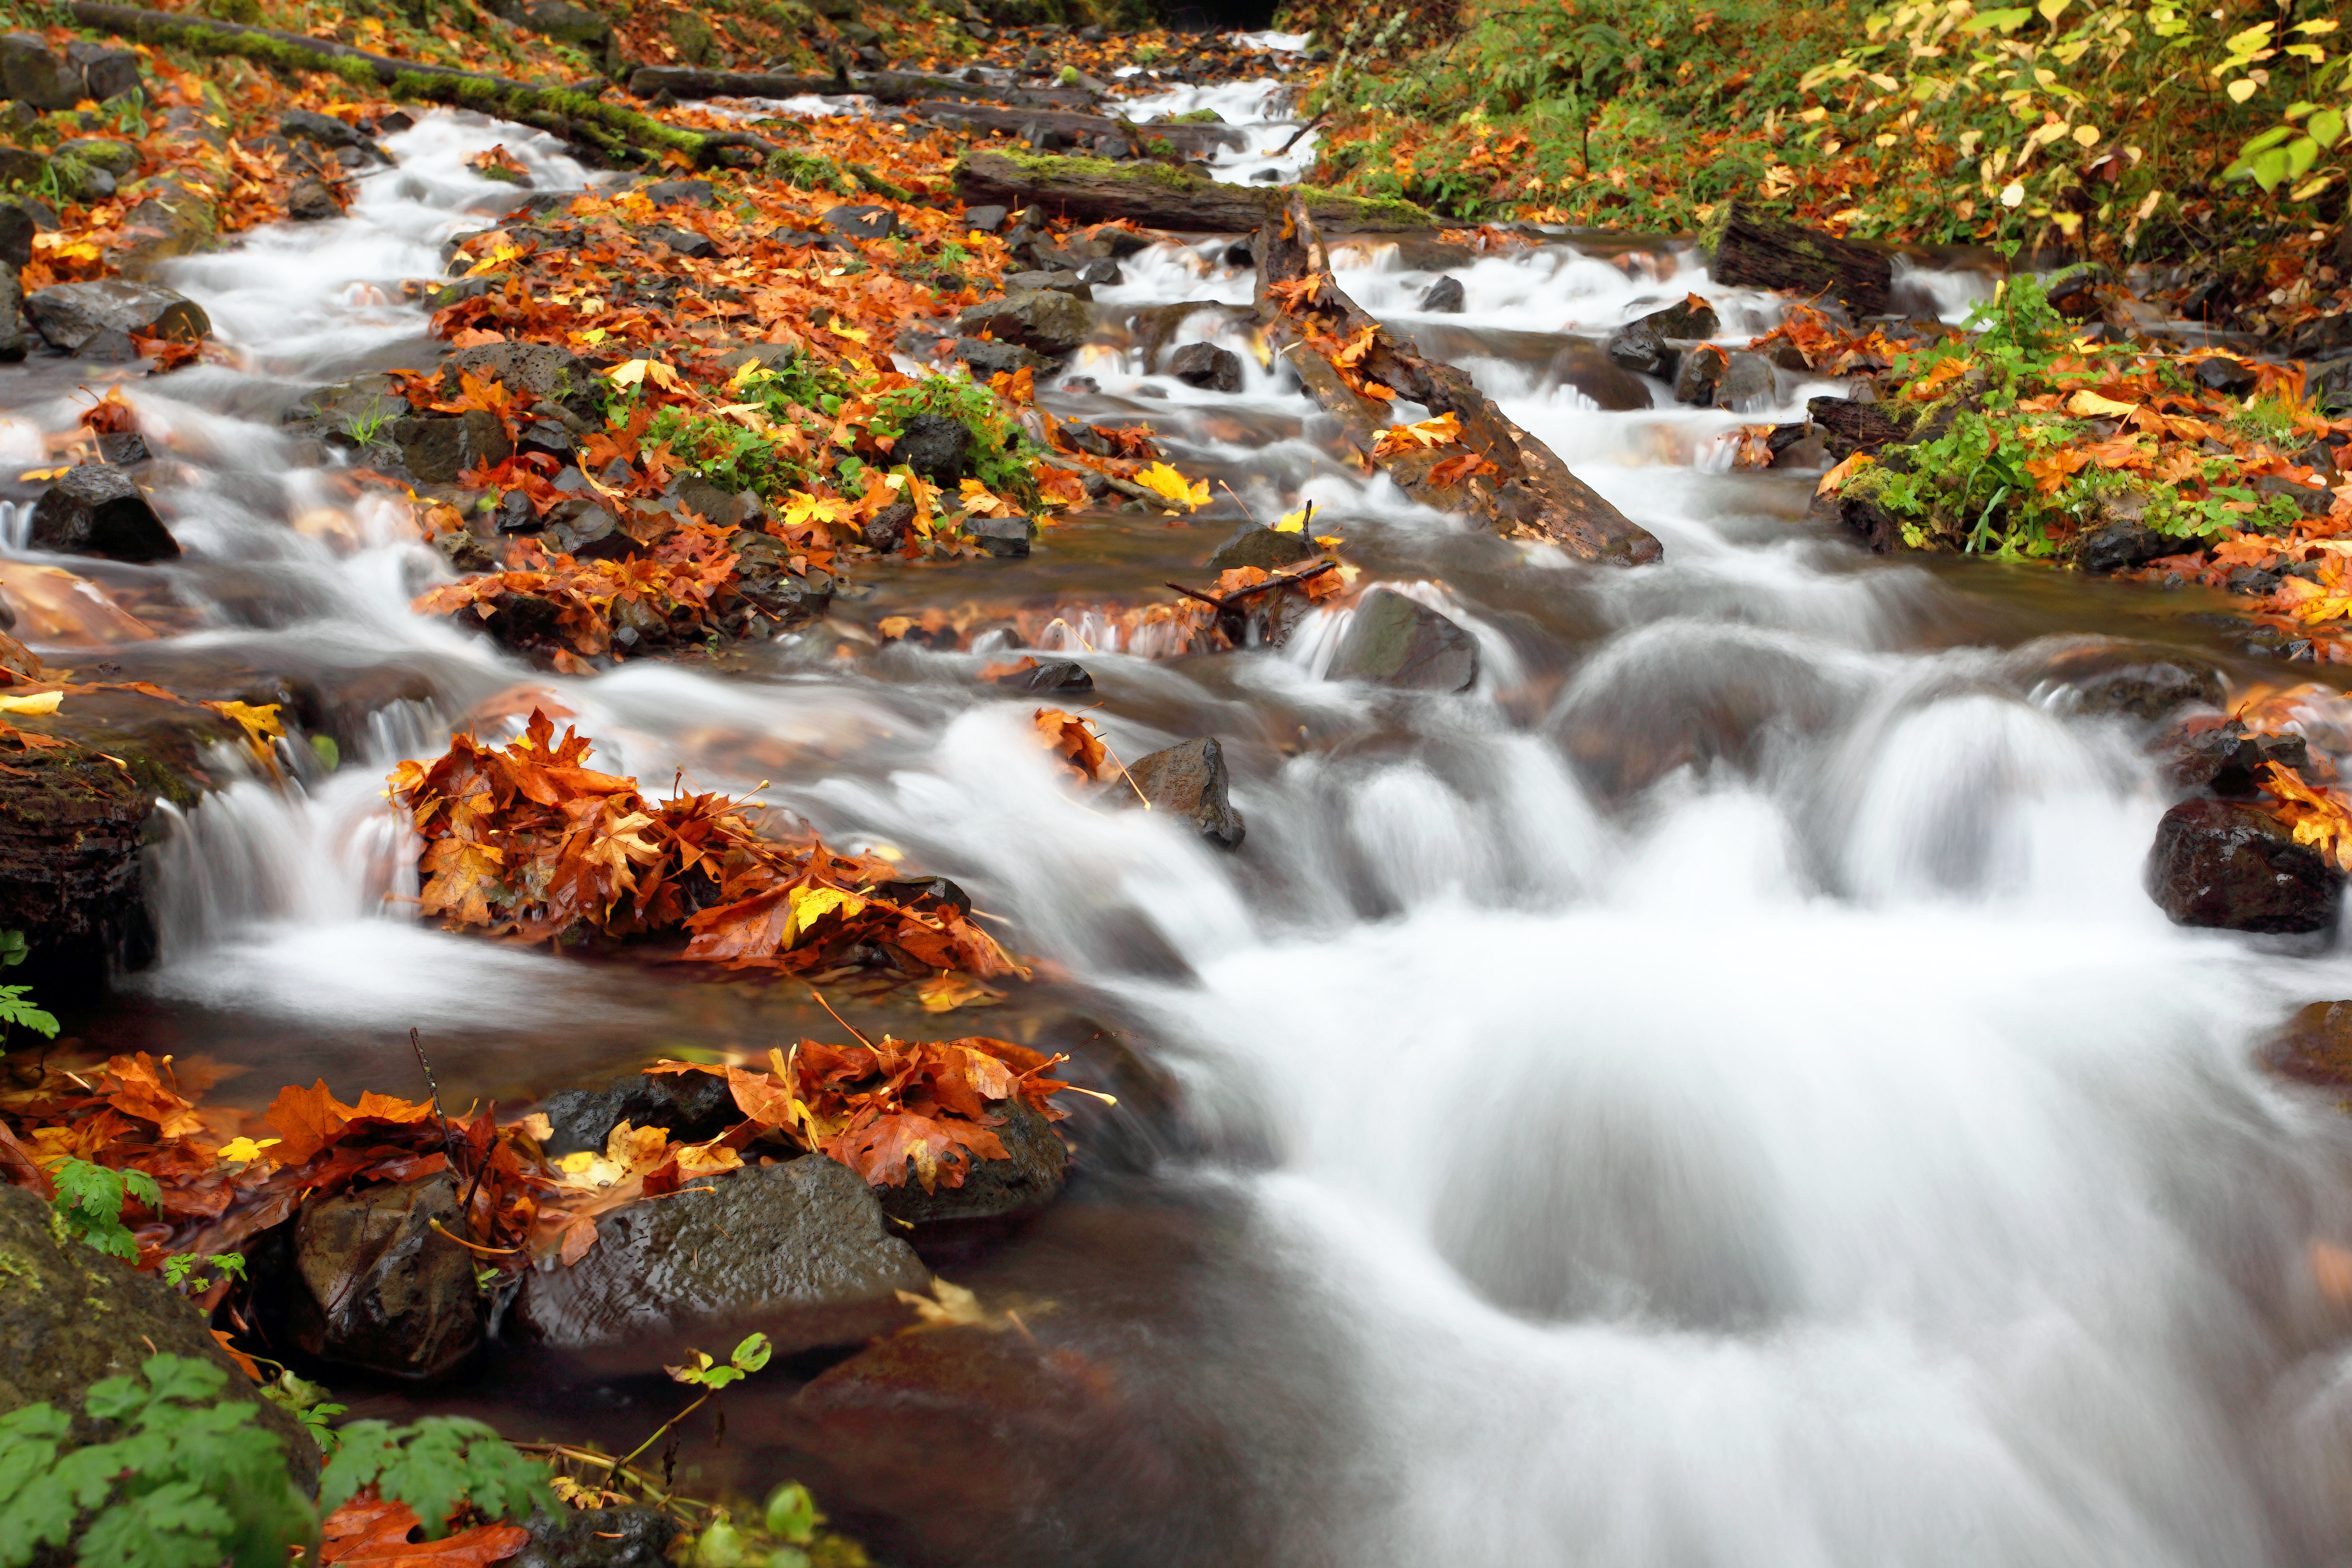
water, waterfall, creek, rain, leaf, fall, river, stream, color, autumn, canon, rapid, gorge, season, body of water, leaves, long, eos, exposure, mark, ii, d, water feature, watercourse, veil, oregon, columbia, ian, sane, bridal, wahkeena, fallcolor, euphoria